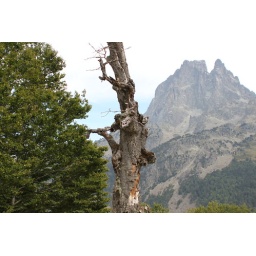
This is the tree that looks like it was struck by lightning, the mountain has no cloud in this picture